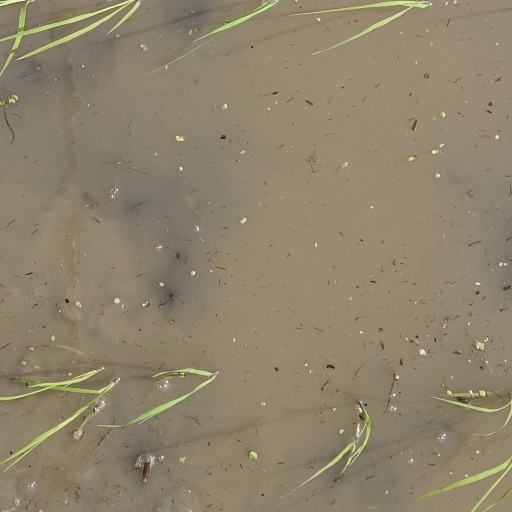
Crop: rice